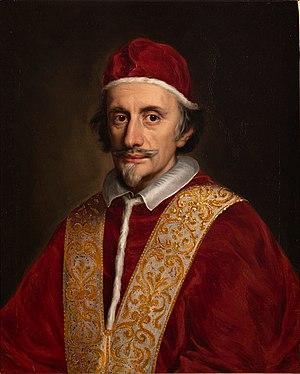
Le conclave papal de 1689 est convoqué à la mort du pape Innocent XI, le 12 août 1689 afin de lui désigner un successeur. Il aboutit à l'élection du cardinal Pietro Vito Ottoboni sous le nom d'Alexandre VIII en tant que 239ᵉ pape de l'Église catholique romaine.
Louis XIV, dit Louis le Grand ou le Roi-Soleil, né le 5 septembre 1638 au château Neuf de Saint-Germain-en-Laye et mort le 1ᵉʳ septembre 1715 à Versailles, est un roi de France et de Navarre. Son règne s'étend du 14 mai 1643 — sous la régence de sa mère Anne d'Autriche jusqu'au 7 septembre 1651 — à sa mort en 1715. Son règne de 72 ans est l'un des plus longs de l'histoire d'Europe et le plus long de l'histoire de France.
La congrégation bénédictine de Bavière est l'une des 21 congrégations masculines faisant partie de la confédération bénédictine de la famille de saint Benoît. Cette union d'abbayes et de prieurés bénédictins fut fondée en 1684 par le Bref apostolique Circumspecta du Pape Innocent XI et placée sous la protection des Saints Anges gardiens.